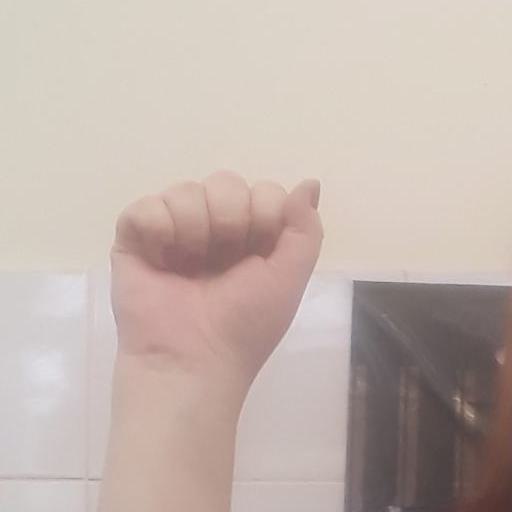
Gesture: fist